Colonel Joseph Taylor House

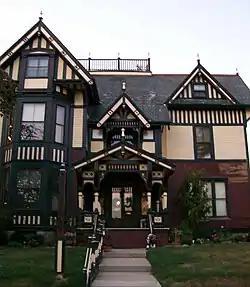
Front of the house

The Colonel Joseph Taylor House is a historic house in the city of Cambridge, Ohio, United States. It was the home of one of Cambridge's leading residents in the late nineteenth century, and it has been named a historic site.